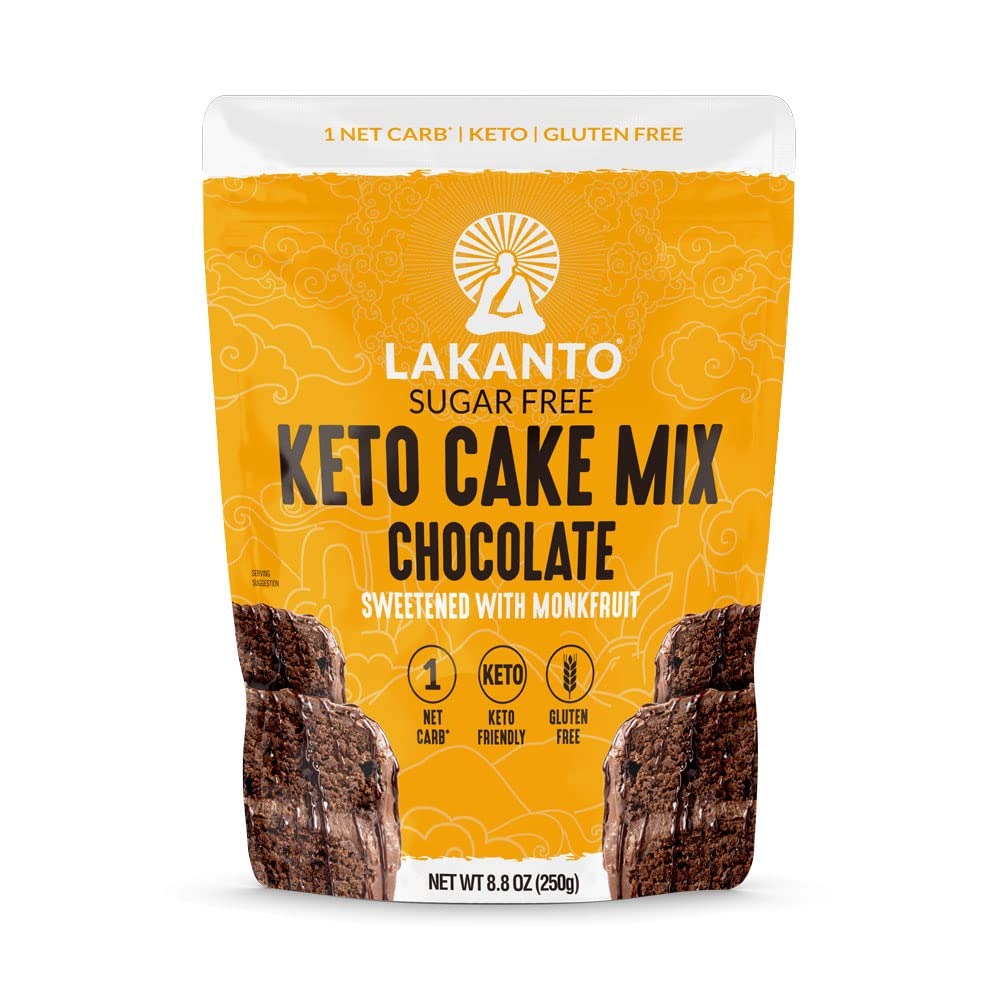
Item Name: Lakanto Sugar Free Keto Cake Mix - Sweetened with Monk Fruit, Gluten Free, 1 Net Carb, Keto Diet Friendly, Delicious - Chocolate
Bullet Point 1: Delicious Sugar Free Cake Baking Mix: Lakanto's Sugar Free Keto Chocolate Cake Mix is delicious. This mix only has 1 net carbohydrate, sweetened with monk fruit, and made with wholesome ingredients that you will not feel guilty about eating one piece or the whole cake.
Bullet Point 2: Satisfy Your Sweet Teeth, Great For Any Occasion: Our delicious Cake Mix is made with Almond Flour, Cocoa Powder, Monk Fruit Sweetener, and more. Eat this cake whenever and wherever you want; in the morning, after dinner, midnight snack. Anytime you want to satisfy your sweet tooth, this is the go to cake mix.
Bullet Point 3: Quick and Easy Prep, Anyone Can Do It: With our Sugar Free, 1g Net Carb, Gluten Free Cake Mix, you are about less than 30 minutes away from enjoying a delicious cake that won't get in the way of your health and fitness goals. Requiring only four ingredients and four easy steps. Endulge in no time.
Bullet Point 4: Complimentary Products from Lakanto: What other products go well with Cake Mixes? Lakanto has covered all of those bases for you. Try some of our other products to add to your cake mix to make them even more delicious. These products are Sugar Free Frostings, Sugar Free Chocolate Chips. All sweetened with Monk Fruit.
Bullet Point 5: Lakanto's Mission Statement: At Lakanto, our mission is to Bring Chi to Life by inspiring people to reach their highest potential in health and wellness by creating products that are innovative, delicious, natural, and nutritious. Try some of our tasty products today!
Product Description: Guilt-Free Cake That's Easy to Bake - Bake up and dive into a deliciously decadent gluten-free chocolate cake mix that anyone can enjoy. There's so much more to celebrate with this keto-friendly and sugar-free treat. Reason enough to through a party! Over a thousand years ago - In the remote mountain highlands of Asia, a group of Buddhist monks called the Louhan achieved enlightenment and ascension through meditation and pure living. The monks discovered a rare superfood prized for its sweetness and its ability to raise chi, or life energy. This sacred fruit was named monk fruit and was used for centuries to increase chi and well being, earning it the nickname "The Immortals' Fruit." We still harvest monk fruit for Lakanto in the same pristine area according to traditional and environmental methods. #DiscoverYourChi Lakanto's mission is to bring chi to life by inspiring people to reach their highest potential in health and wellness and by creating products that are innovative, delicious, natural, nutritious, and sugar-free or no sugar added. Try our delicious products today! For news, stories, recipes, and inspiration visit our website.
Value: 6.77
Unit: Ounce

Price: 9.86